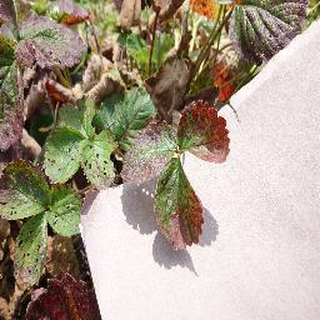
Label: strawberry_leaf_scorch